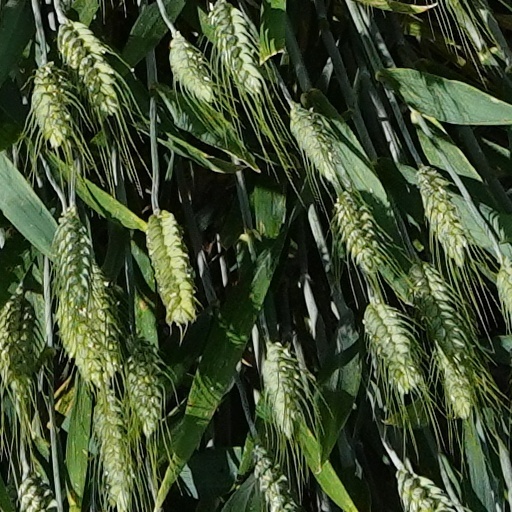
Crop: wheat